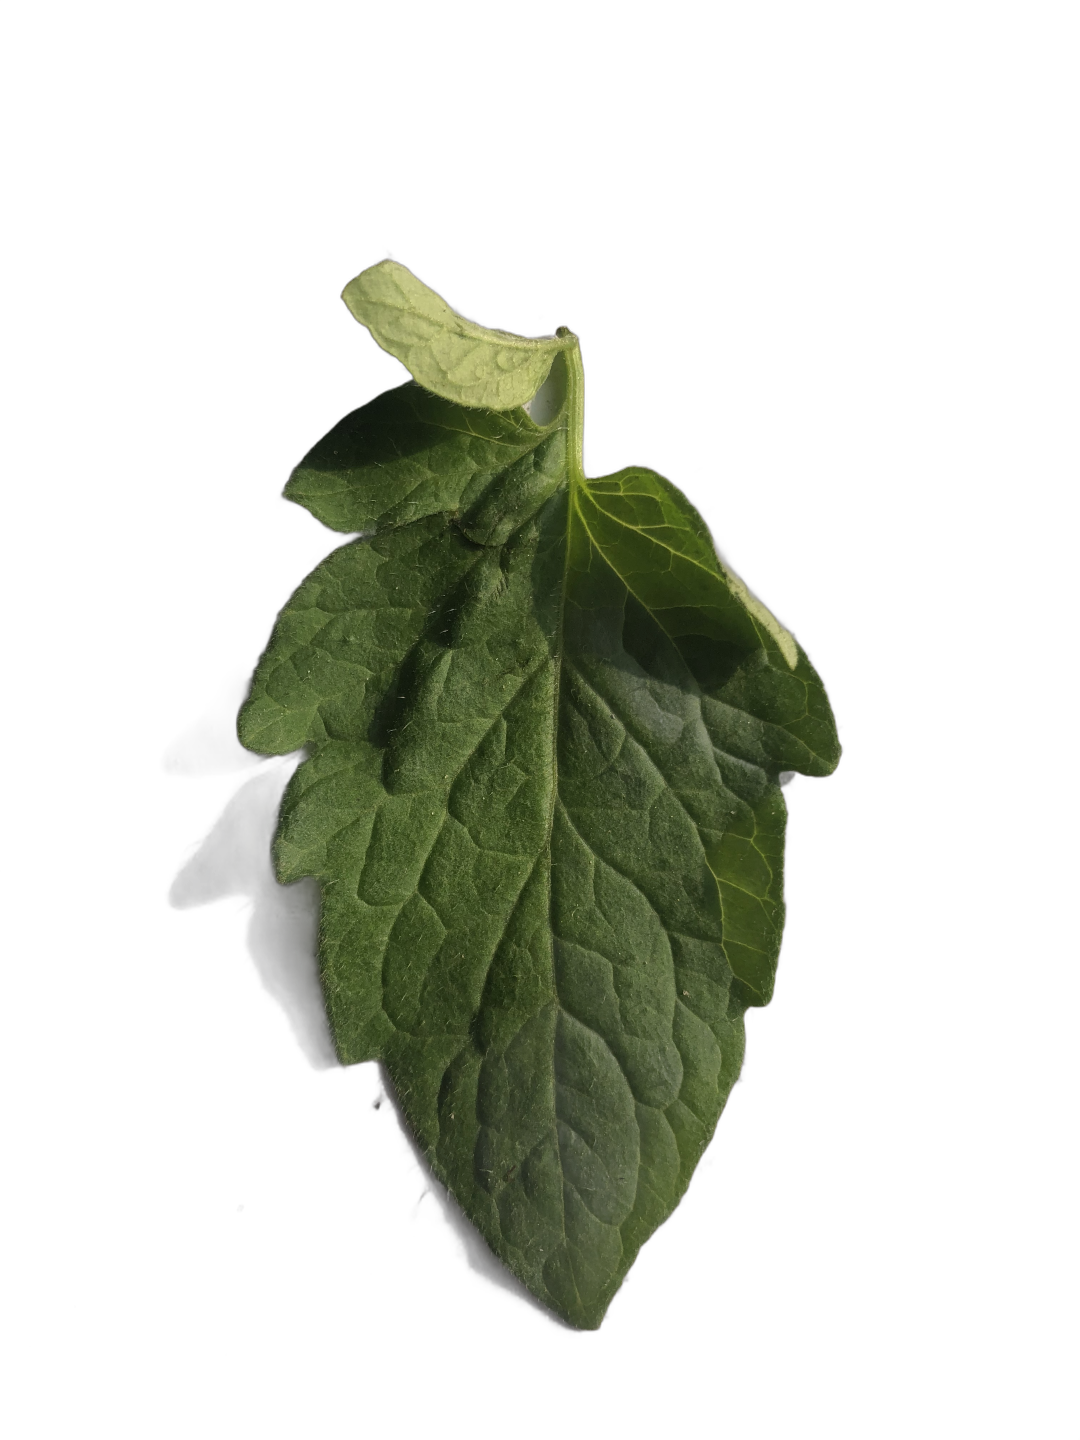
Crop: Tomato
Label: Healthy